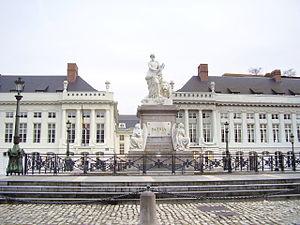
La place des Martyrs est une place située au centre de Bruxelles, près de la rue Neuve. Construite entre 1774 et 1776 sur le site d'une ancienne blanchisserie, la place Saint-Michel d'alors marque l'introduction, par l'architecte Claude Fisco, du style néo-classique et de sa conception urbanistique dans la capitale des Pays-Bas autrichiens.